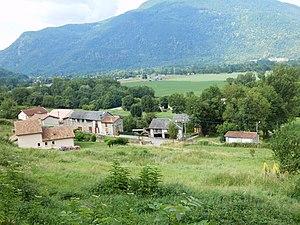
Frontignan-de-Comminges est une commune française située dans le département de la Haute-Garonne, en région Occitanie.